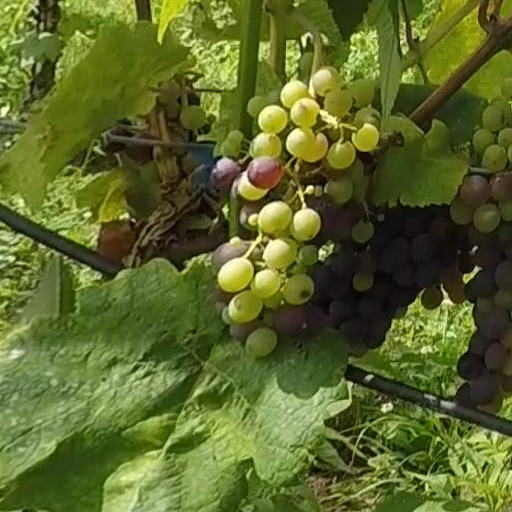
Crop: grape